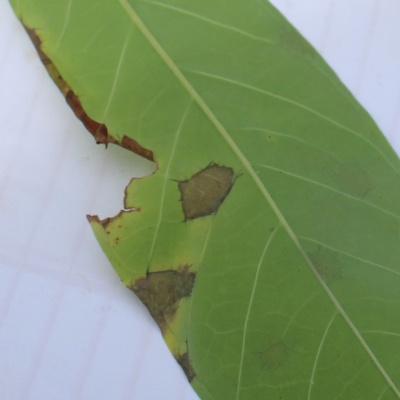
Crop: Cassava
Condition: brown spot